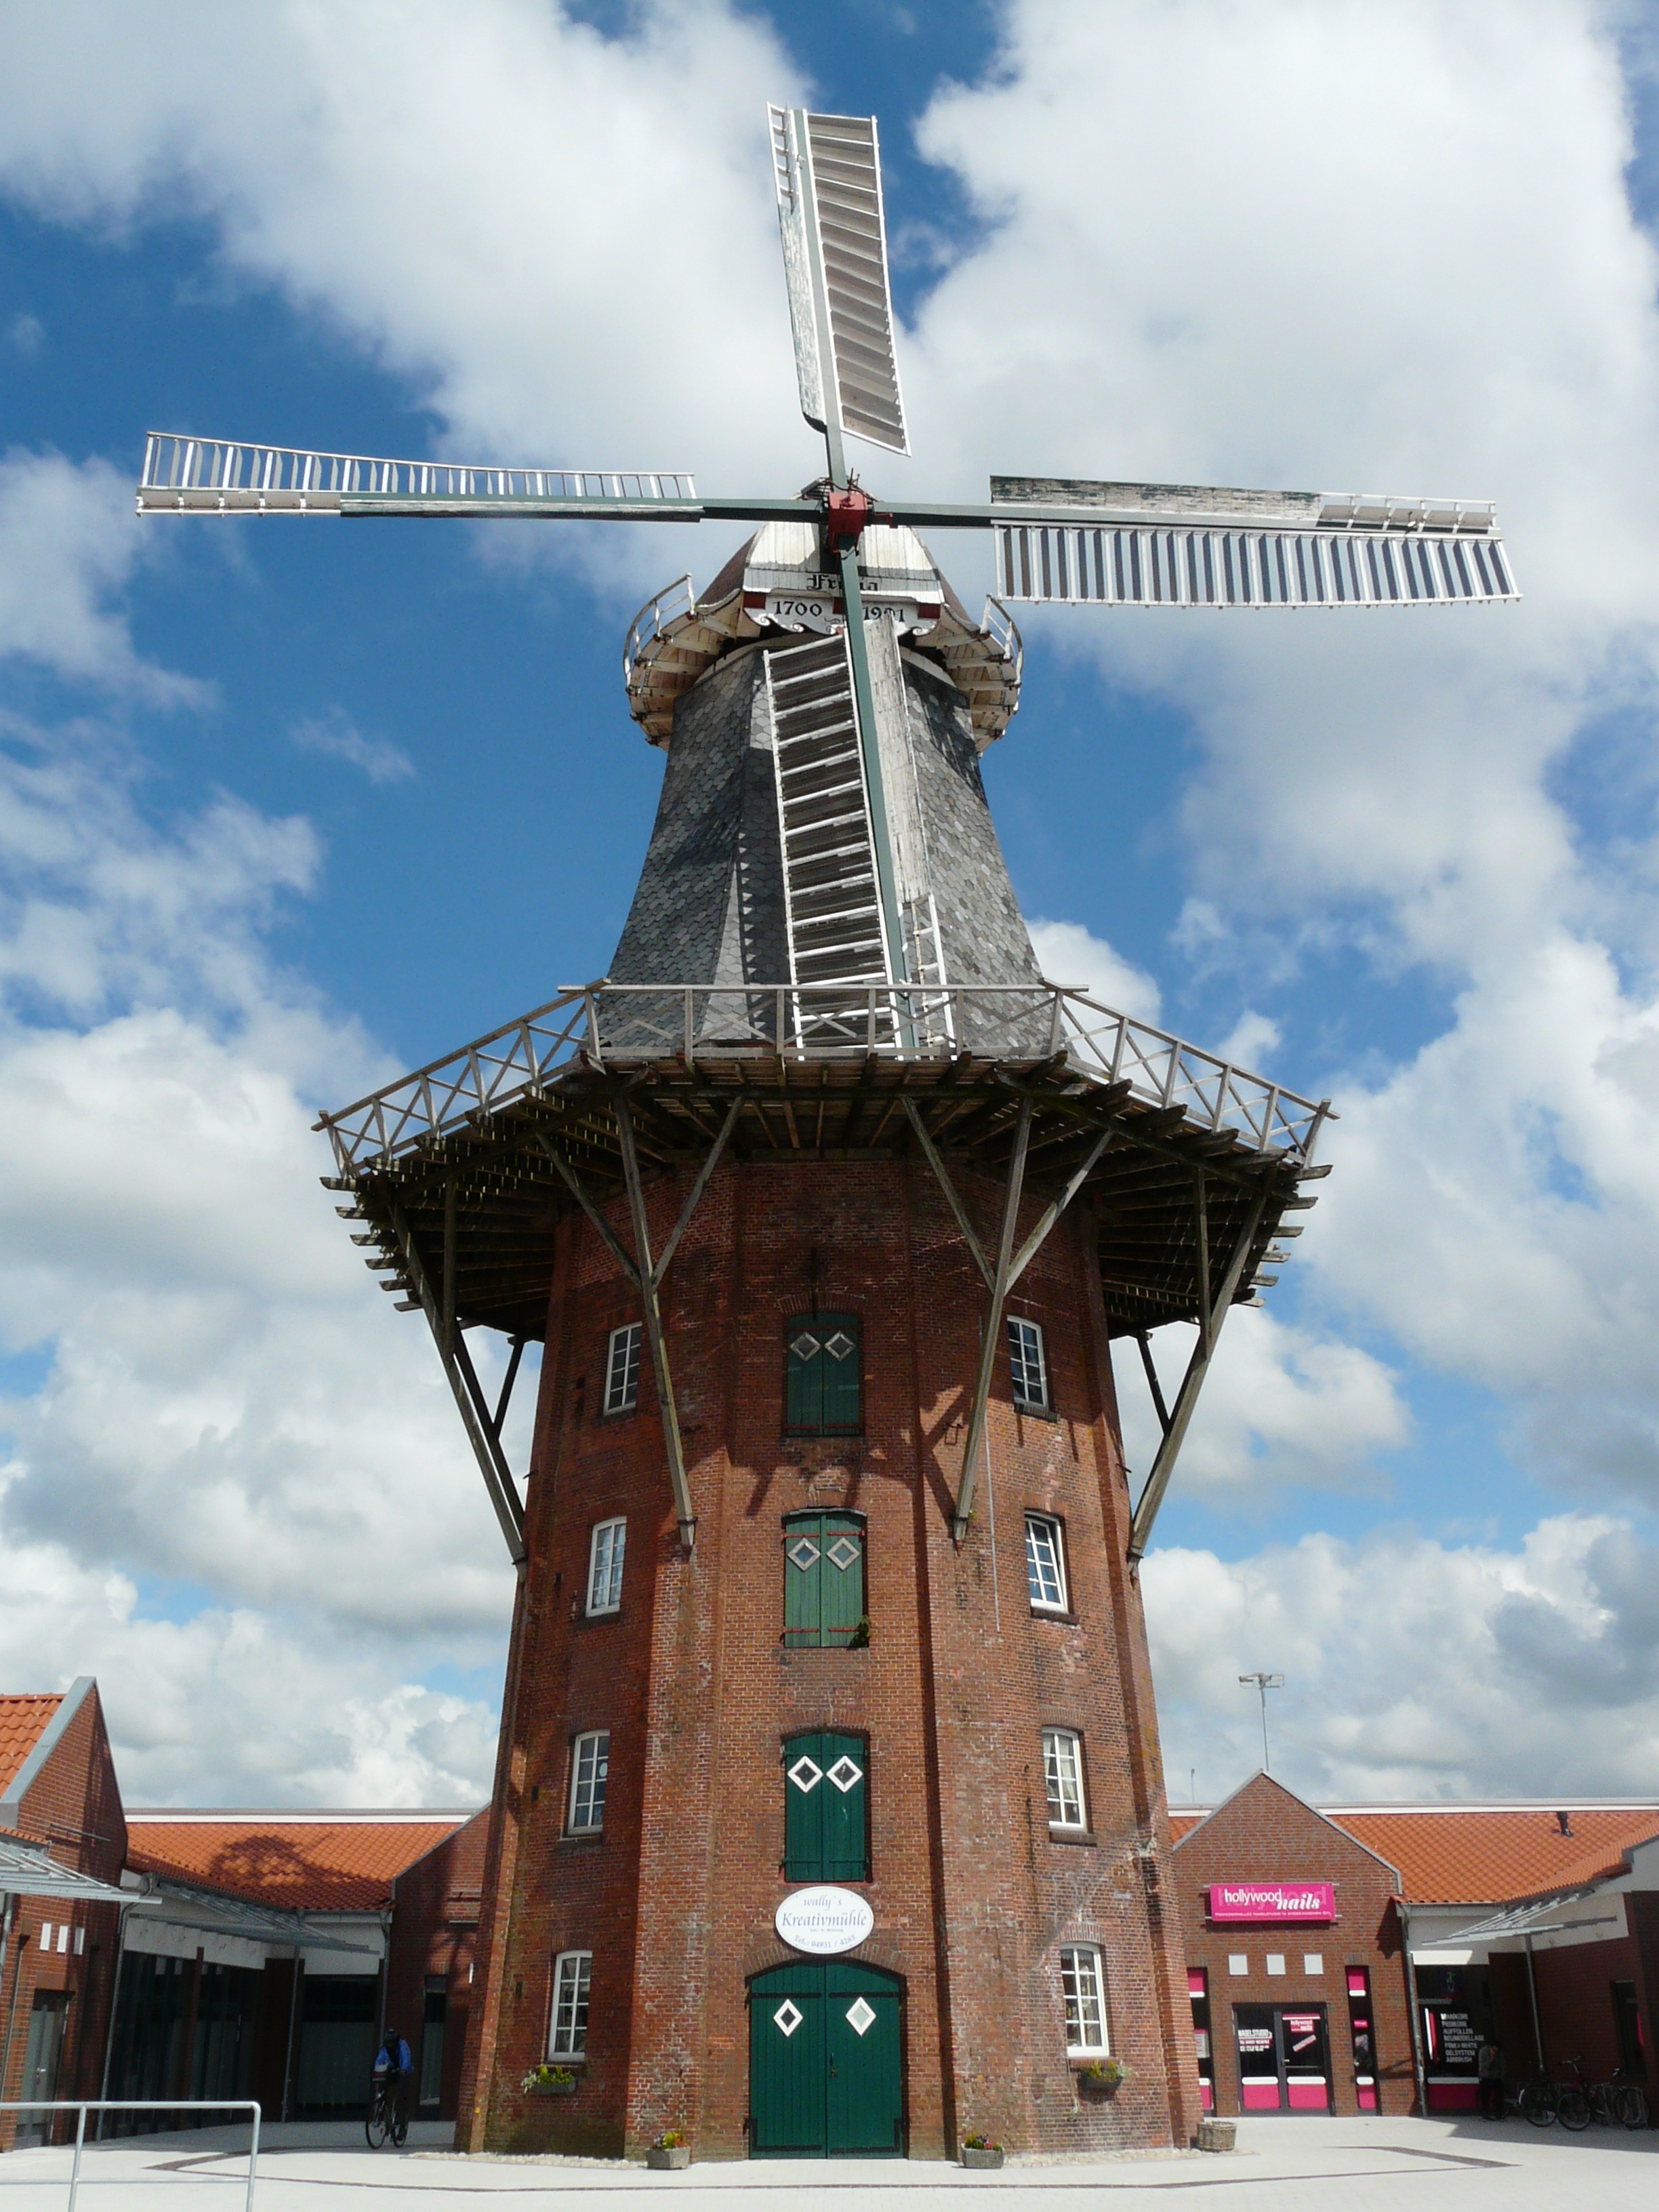
wing, windmill, wind, building, tower, grind, energy, north, mill, steeple, turn, rotor, lower saxony, east frisia, historic preservation, mill museum, wind reel, dyke mill, frisia mill